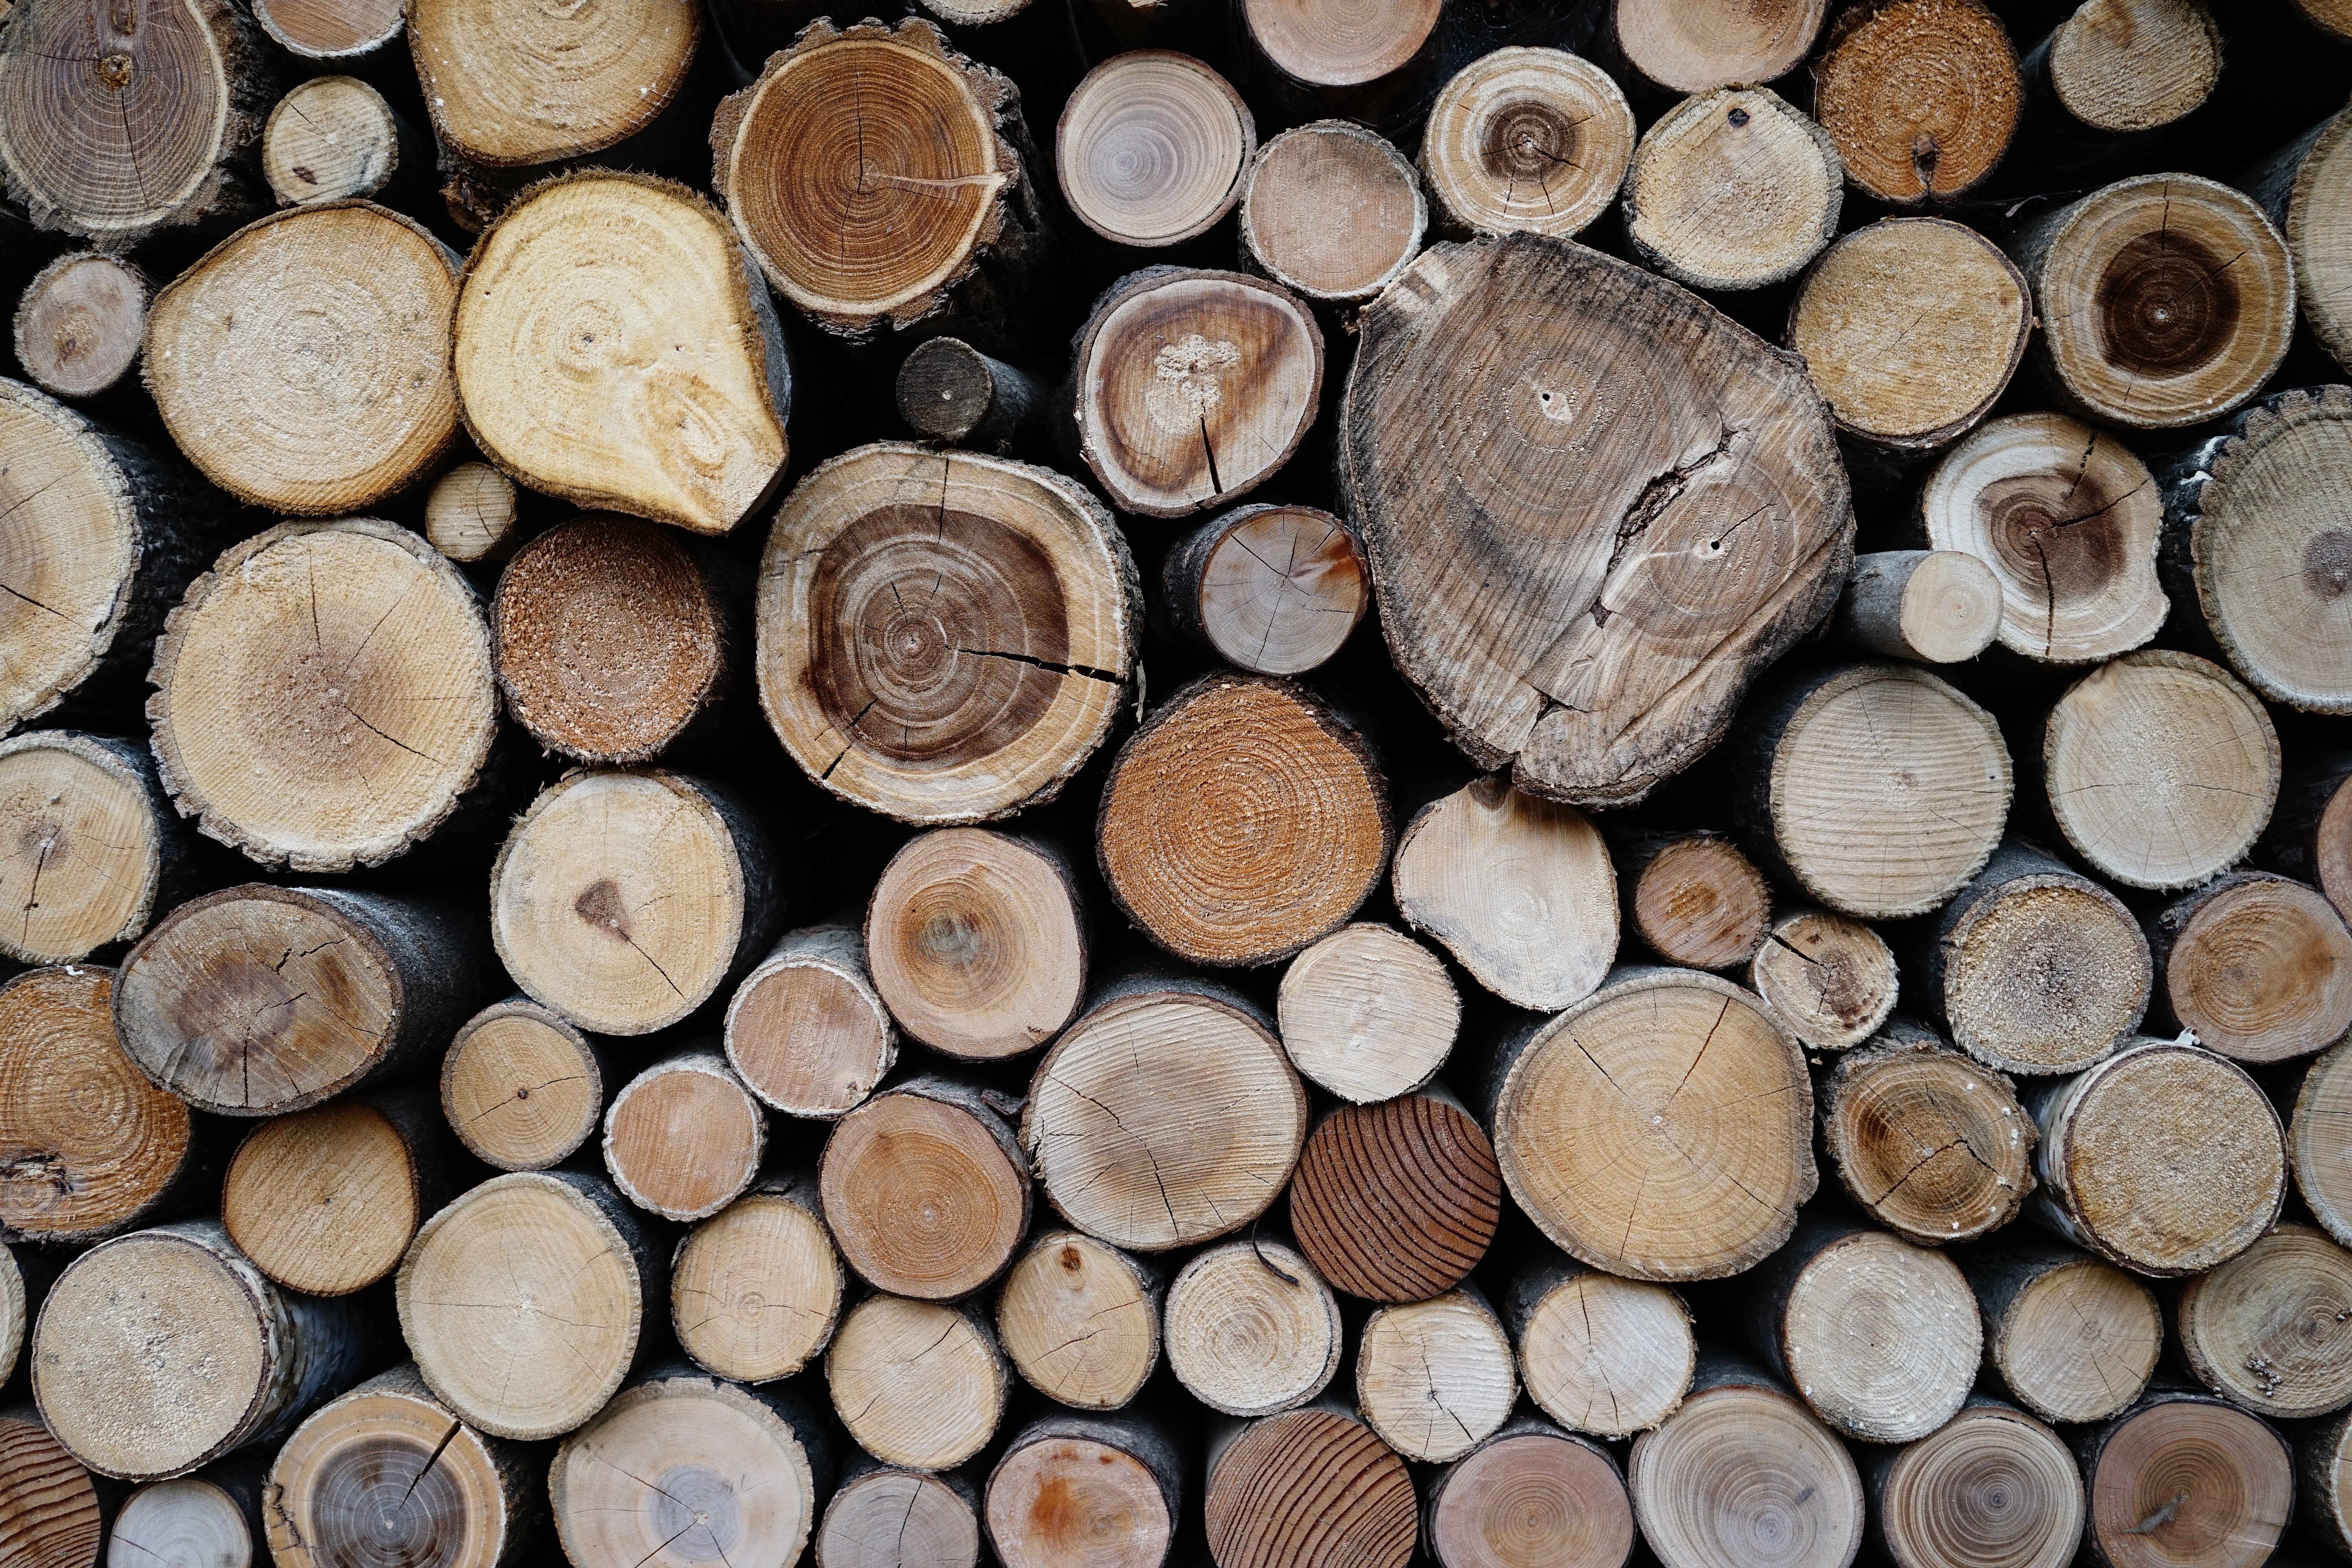
wood, texture, trunk, bar, pattern, soil, lumber, close up, usd, flooring, knar, man made object